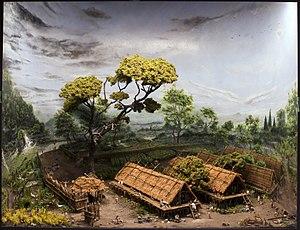
Le Vᵉ millénaire av. J.-C. a débuté le 1ᵉʳ janvier 5000 av. J.-C. et s’est achevé le 31 décembre 4001 av. J.-C. dans le calendrier julien proleptique.